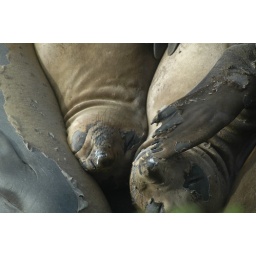
The all knowing sign at the beach tells me that they are not sick, they are in the midst of their molt.